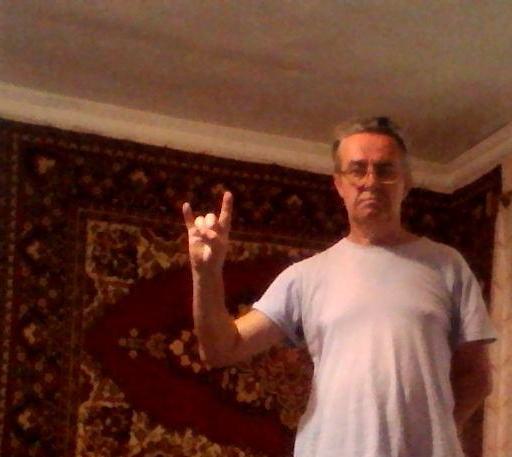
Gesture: rock